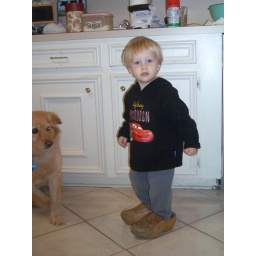
My little Dutch boy klumping around in a pair of wooden shoes.